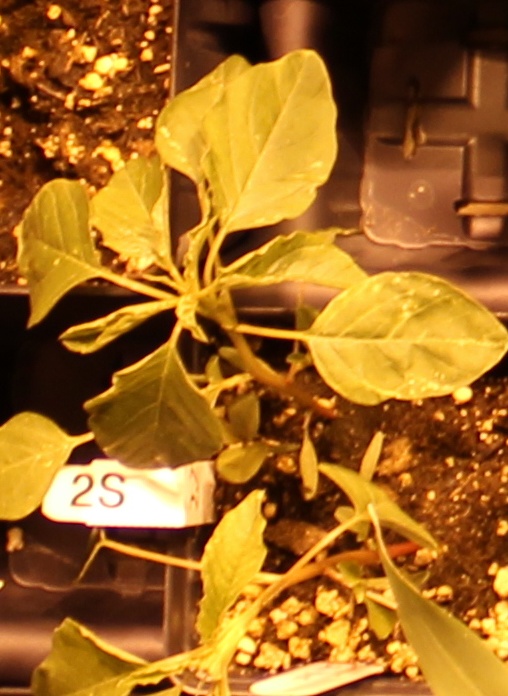
Label: Palmer Amaranth